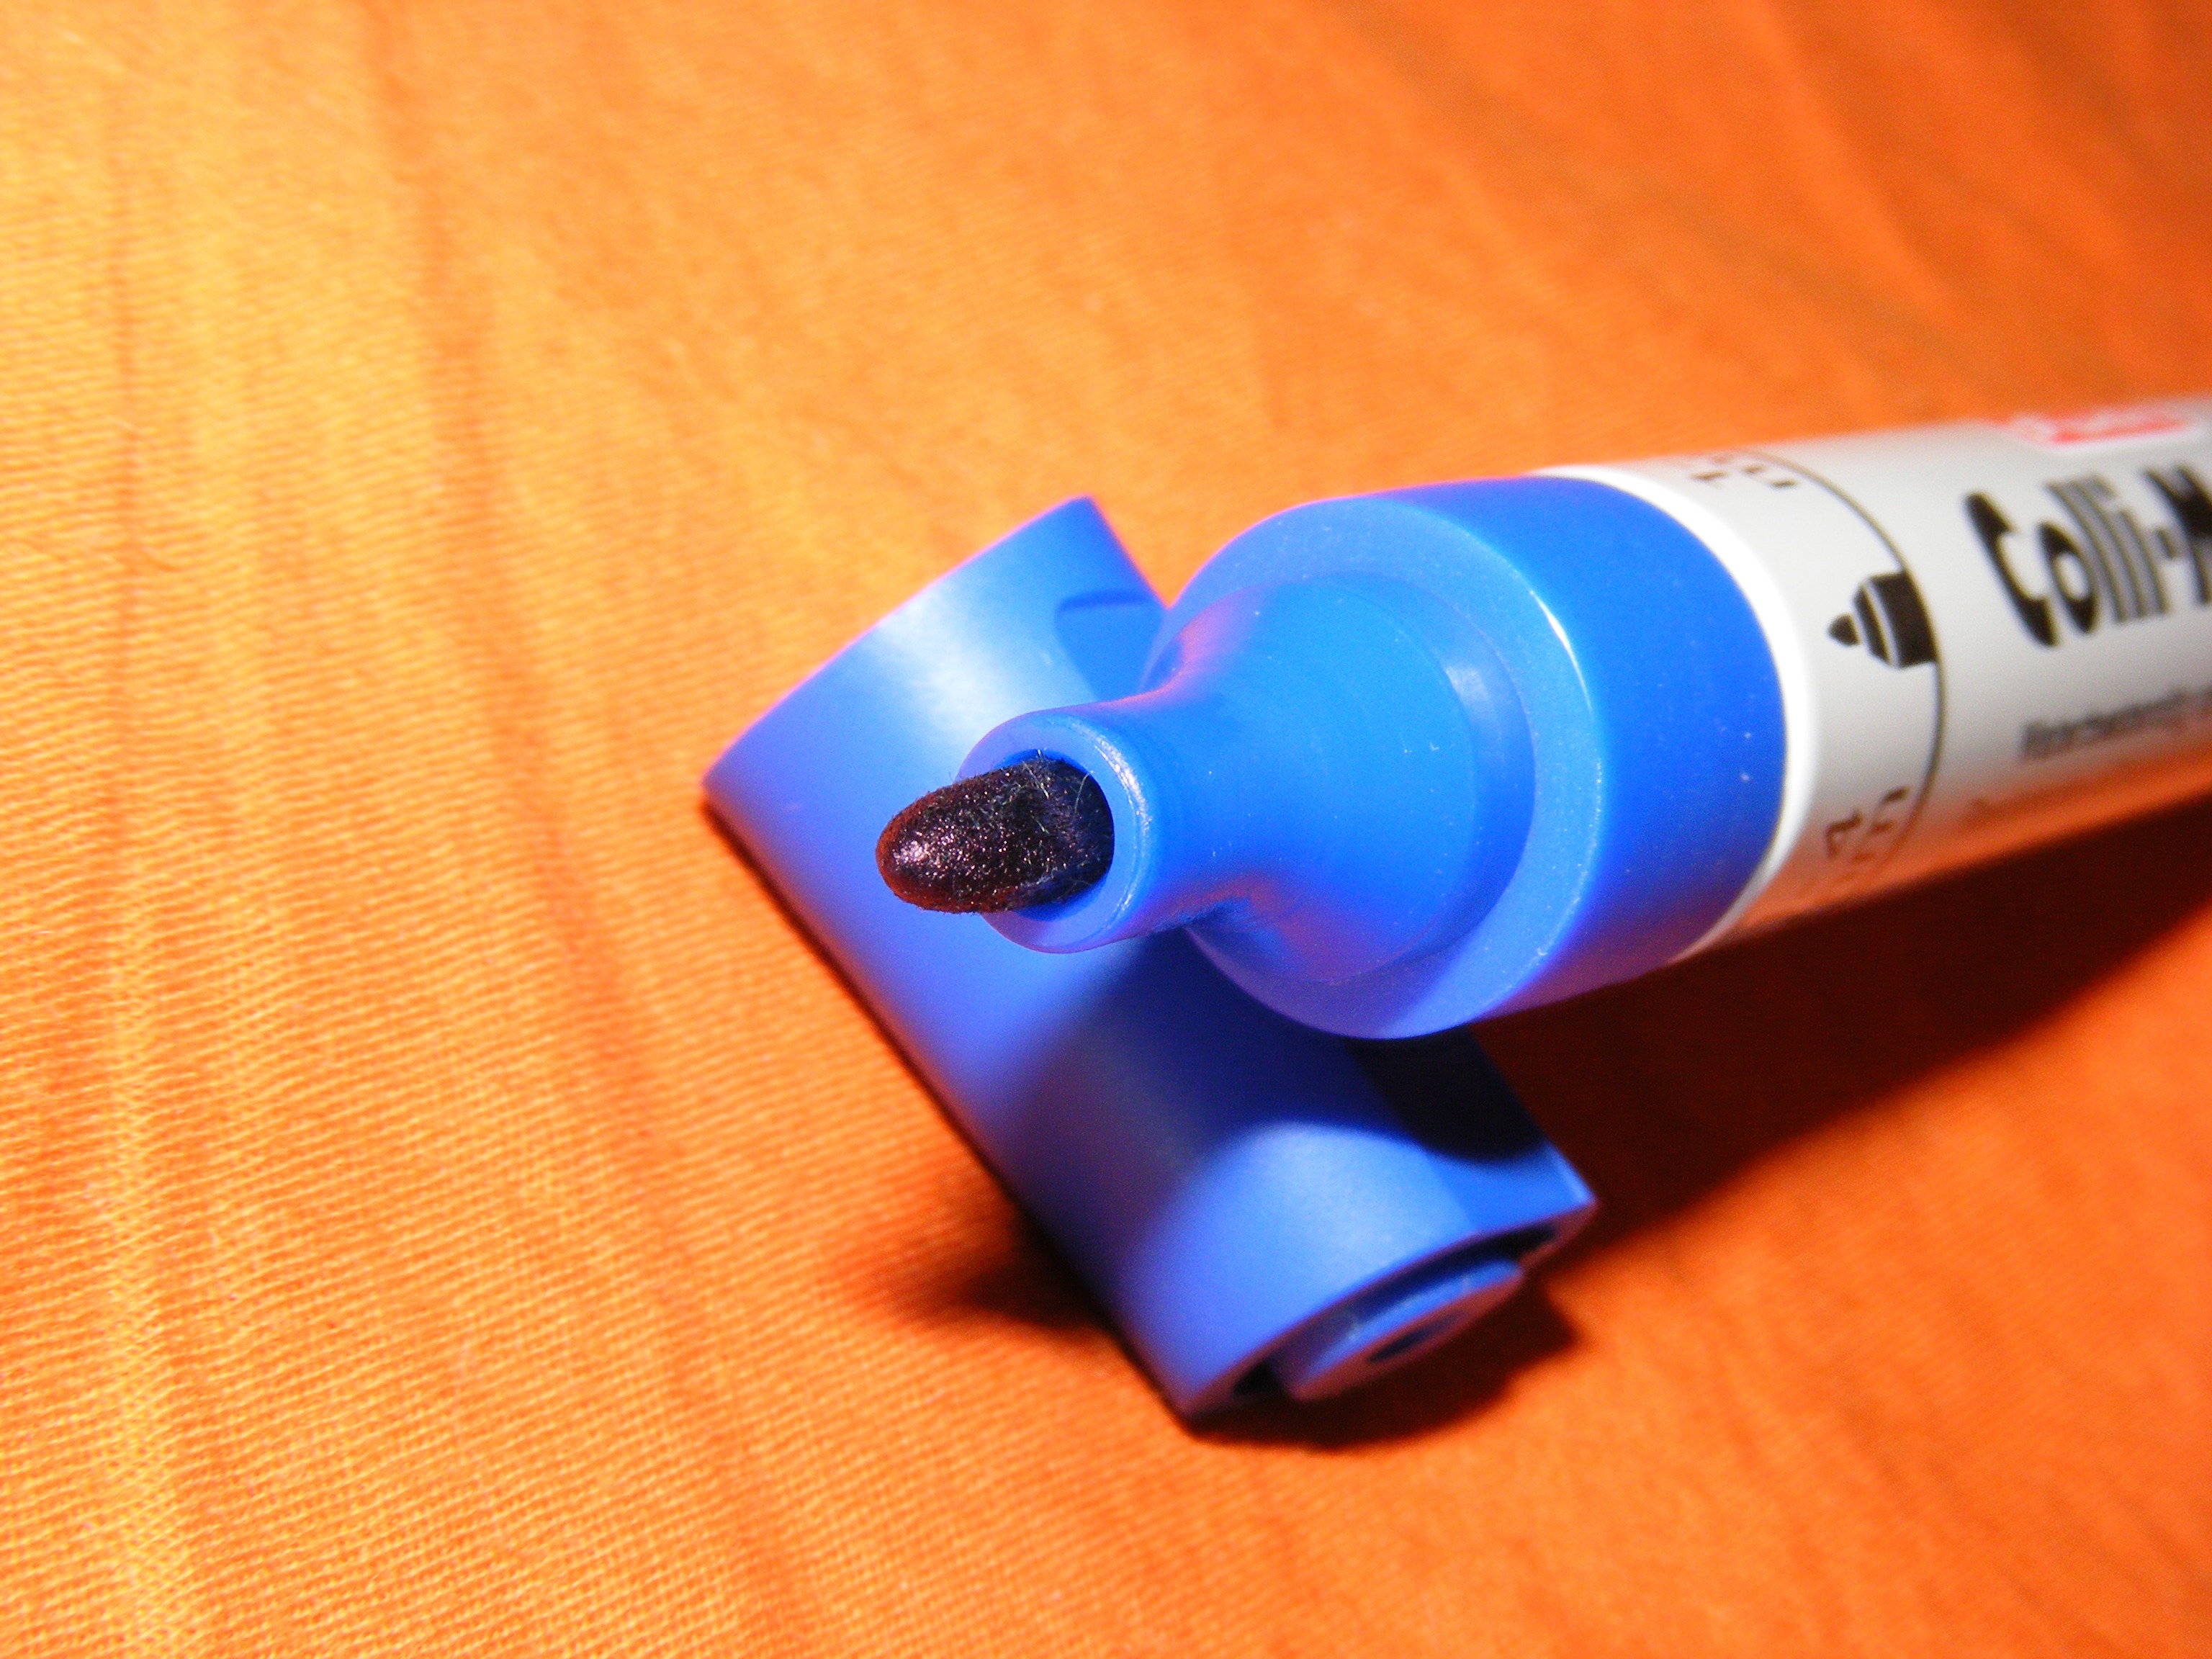
hand, blue, product, objects, marker, school, supplies, permanent, household, waterproof, office supplies, colli, herlitz, labellings